Lycoperdonosis

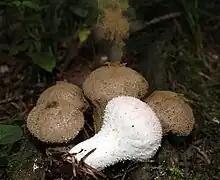
Puffball species like "Lycoperdon perlatum" produce copious amounts of spores when they are mature.

Lycoperdonosis is a respiratory disease caused by the inhalation of large amounts of spores from mature puffballs. It is classified as a hypersensitivity pneumonitis (also called extrinsic allergic alveolitis)—an inflammation of the alveoli within the lung caused by hypersensitivity to inhaled natural dusts. It is one of several types of hypersensitivity pneumonitis caused by different agents that have similar clinical features. Typical progression of the disease includes symptoms of a cold hours after spore inhalation, followed by nausea, rapid pulse, crepitant rales (a sound like that made by rubbing hairs between the fingers, heard at the end of inhalation), and dyspnea. Chest radiographs reveal the presence of lung nodules. The early symptoms presented in combination with pulmonary abnormalities apparent on chest radiographs may lead to misdiagnosis of the disease as tuberculosis, histiocytosis, or pneumonia caused by "Pneumocystis carinii". Lycoperdonosis is generally treated with corticosteroids, which decrease the inflammatory response; these are sometimes given in conjunction with antimicrobials.